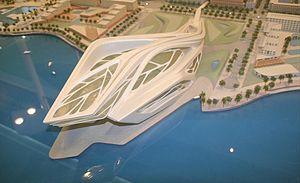
L'île de Saadiyat est une île de 2 700 hectares située à 500 mètres au large de la ville d'Abou Dabi, capitale des Émirats arabes unis.